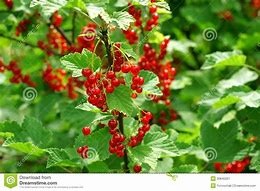
Label: redcurrant